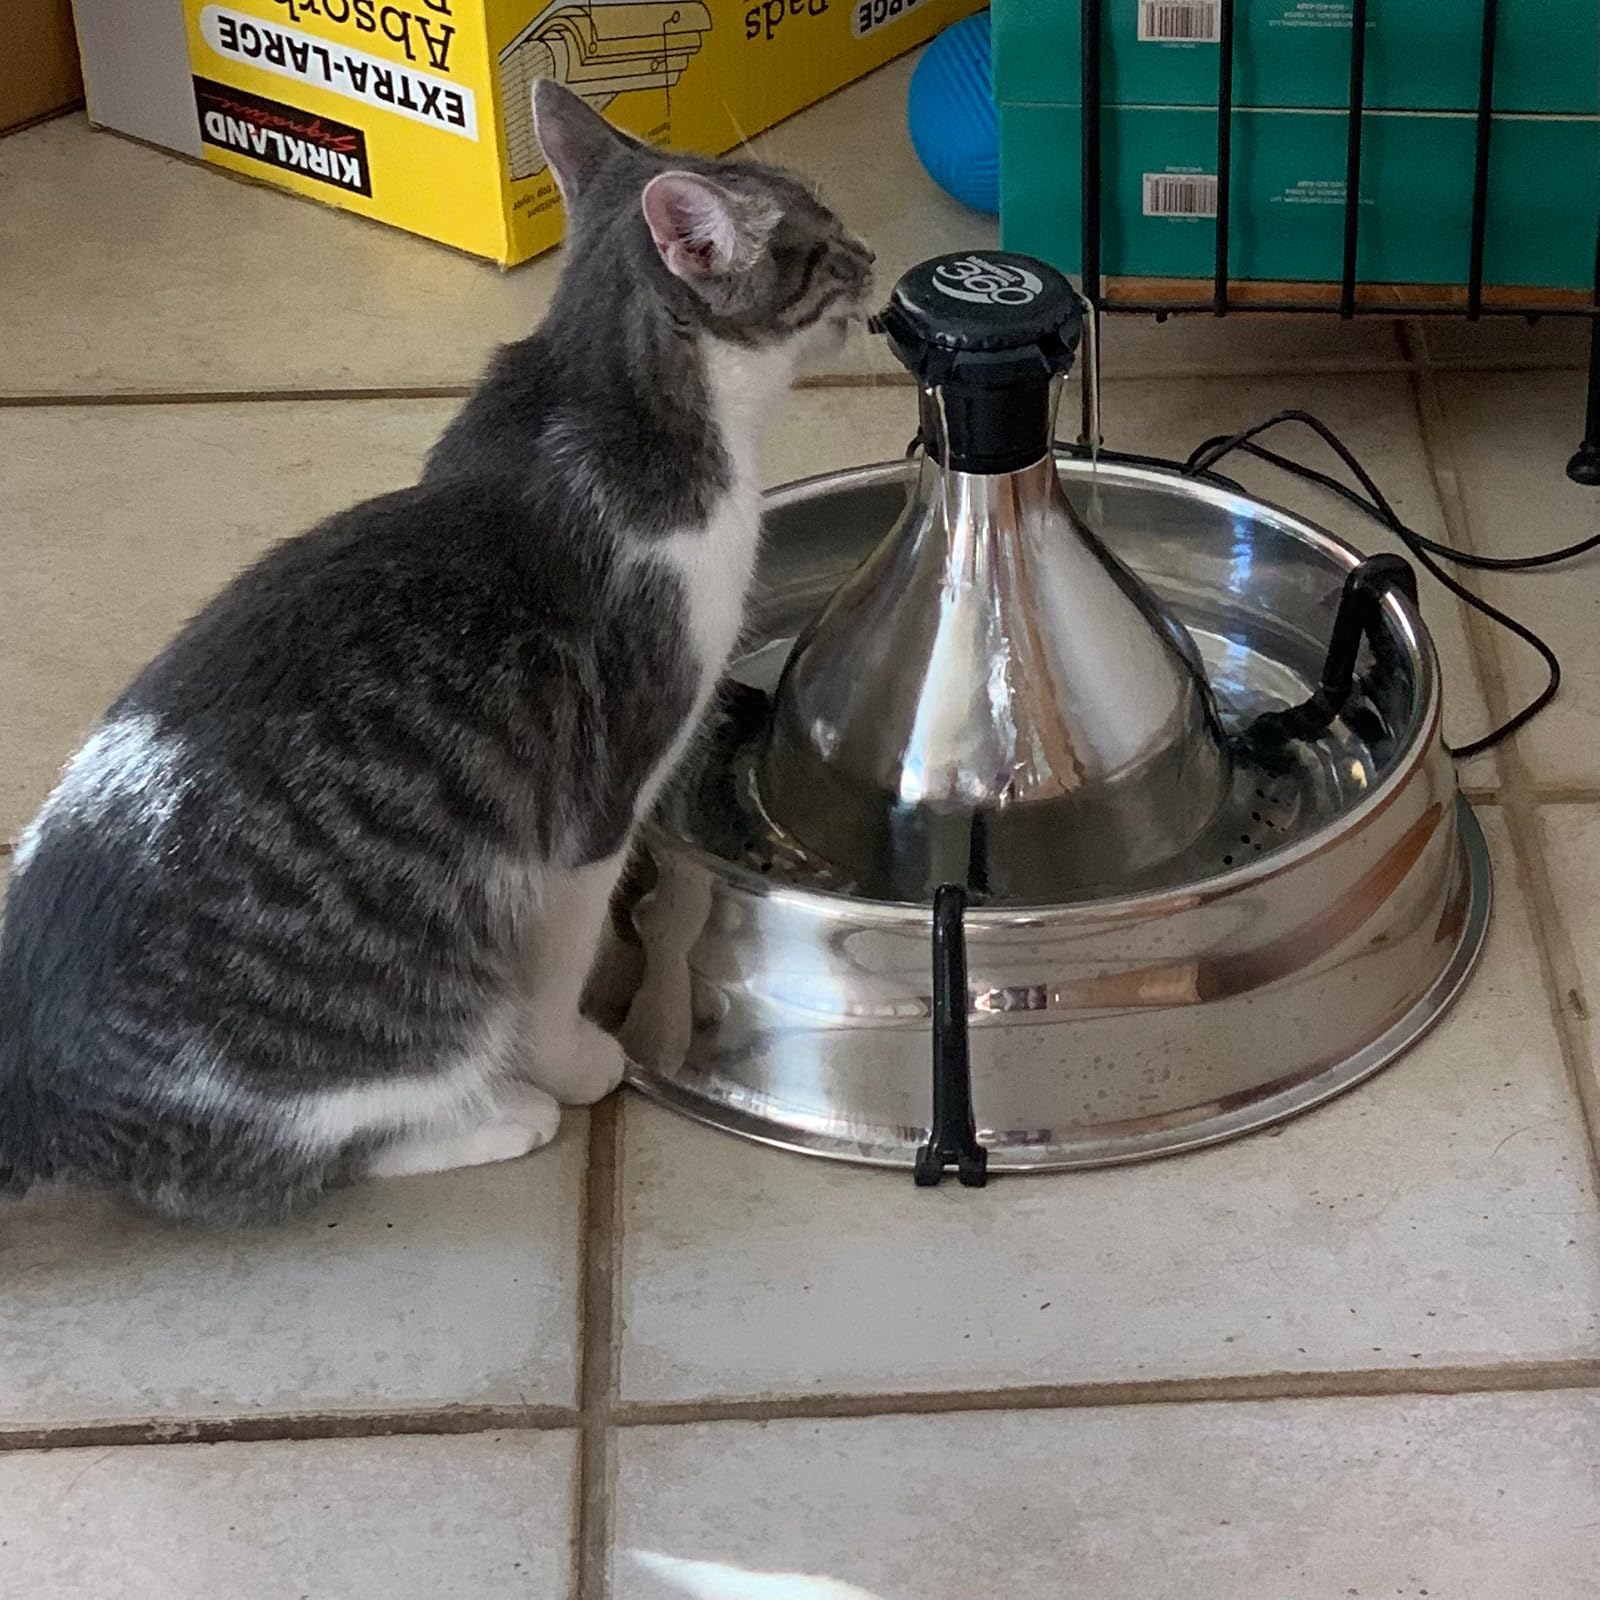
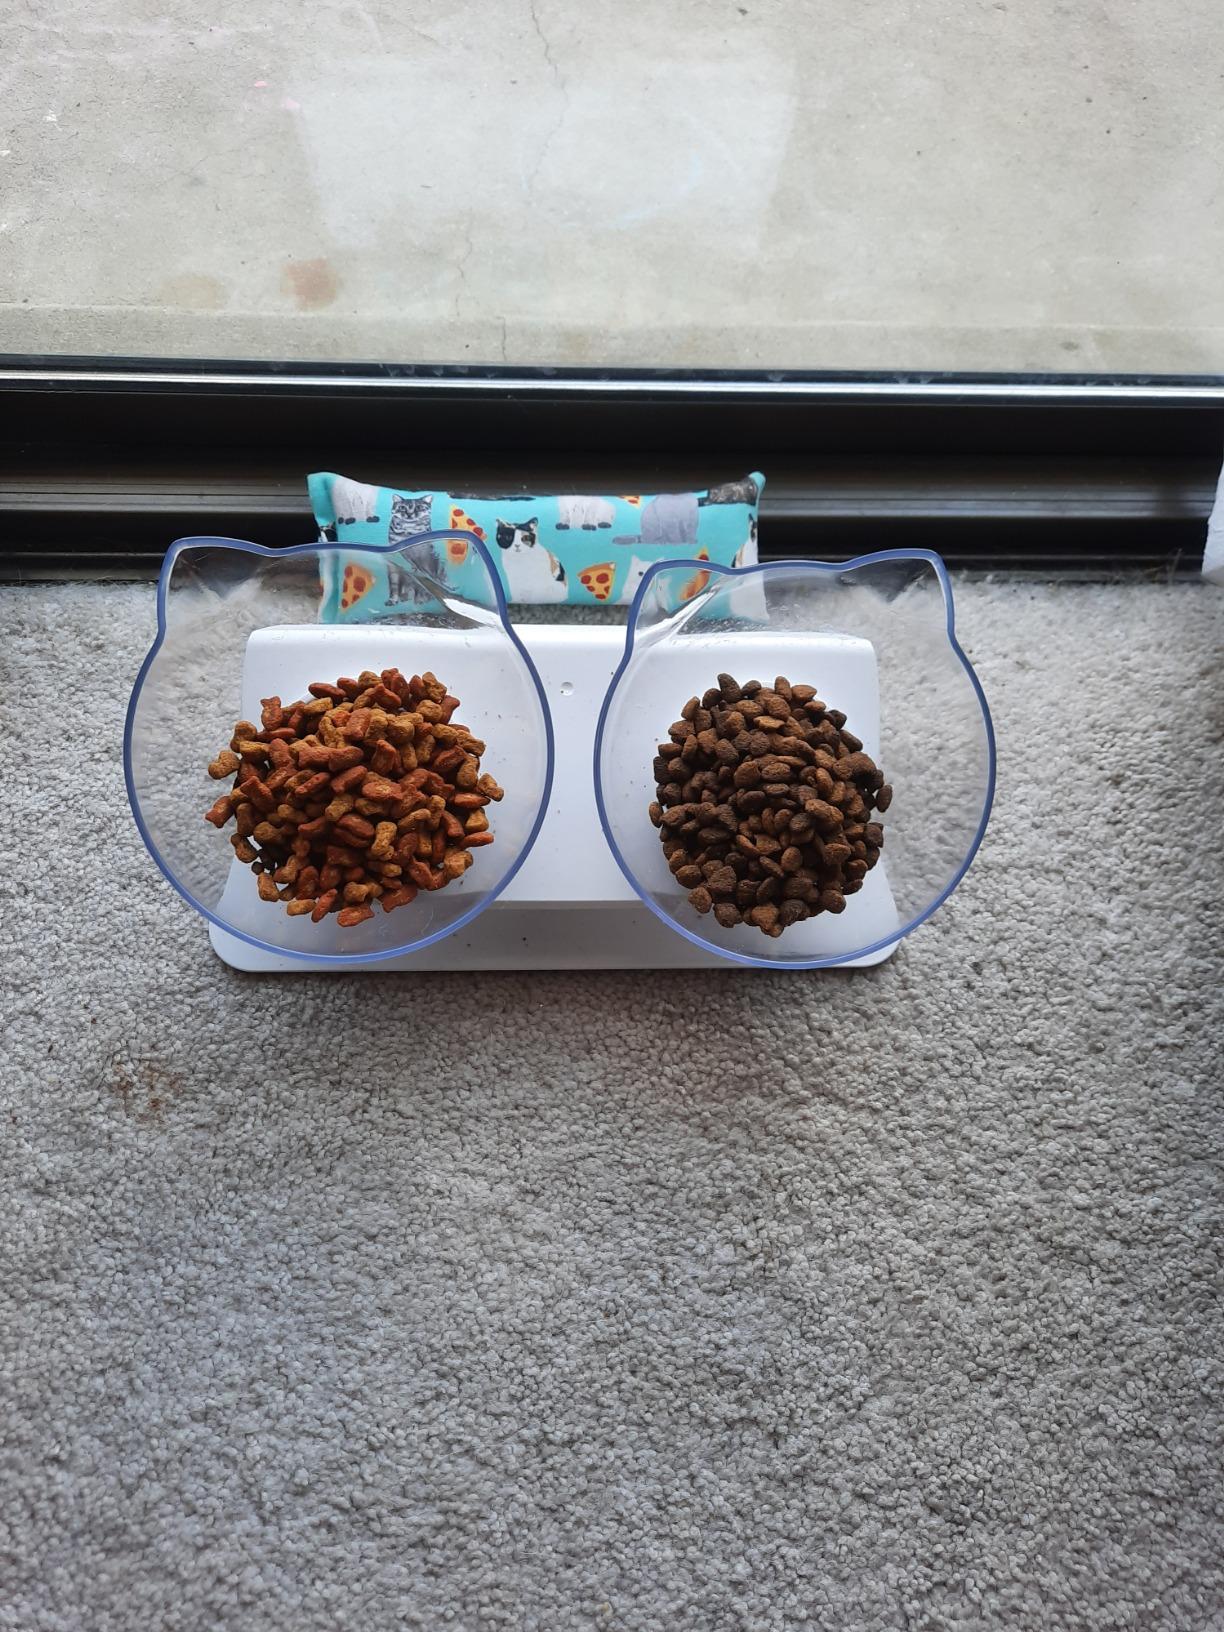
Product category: items_bowl
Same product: no